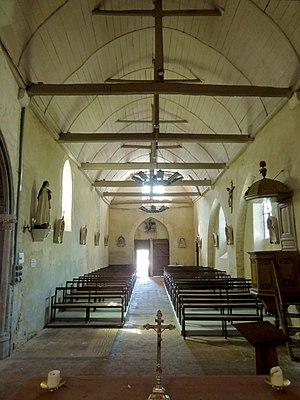
L'église Saint-Martin est une église catholique paroissiale située à Heilles, dans l'Oise, en France. Son clocher central est roman et date de la première moitié du XIIᵉ siècle, mais la base fut reprise en sous-œuvre vers le milieu du XVIᵉ siècle, et a perdu son caractère roman. La reprise a permis de relier les croisillons du transept à la fois au chœur et à la nef par des passages berrichons, cas unique dans la région. Le chœur fut reconstruit au milieu ou pendant la seconde moitié du XIIIᵉ siècle dans un style gothique rayonnant un peu rustique, avec des chapiteaux et des clés de voûte sans décor sculpté. Il est néanmoins intéressant pour représenter l'un des rares exemples de l'application de ce style à des petites églises rurales. Le transept suivit peu de temps après, et ne fut apparemment pas voûté. La nef unique, rebâtie à la même époque, conserve son plafond lambrissé d'origine, tandis que les croisillons furent équipés de voûtes factices pendant la seconde moitié du XIXᵉ siècle. La croisillon nord subit des remaniements plus importants, et est presque exclusivement néo-gothique. Du bas-côté nord de la nef, ne subsistent plus que les grandes arcades bouchées.